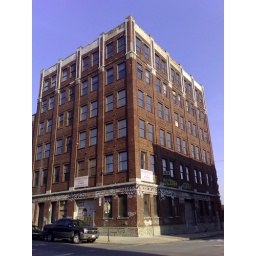
Cool building for sale near my house